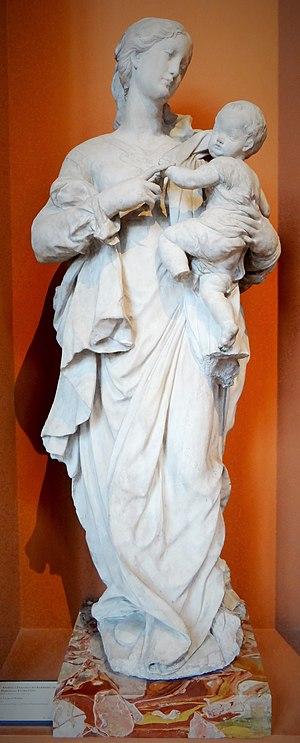
La Vierge et l'Enfant, pierre, attribué à Domenico del BARBIERE, dit Dominique FLORENTIN, mort à Troyes vers 1570-1571 Pierre. Provenant de l'hôpital de Saint-Florentin (Yonne)
La Vierge à l'Enfant, ou Madone, est un thème récurrent en peinture et en sculpture religieuses, renvoyant à la Nativité du Christ et à la maternité de la Vierge Marie.
Domenico del Barbieri, ou Domenico del Barbiere, Domenico Fiorentino, ou Dominique Florentin en France, est un sculpteur stucateur, graveur, peintre et architecte italien de la Renaissance, actif principalement en France au XVIᵉ siècle.